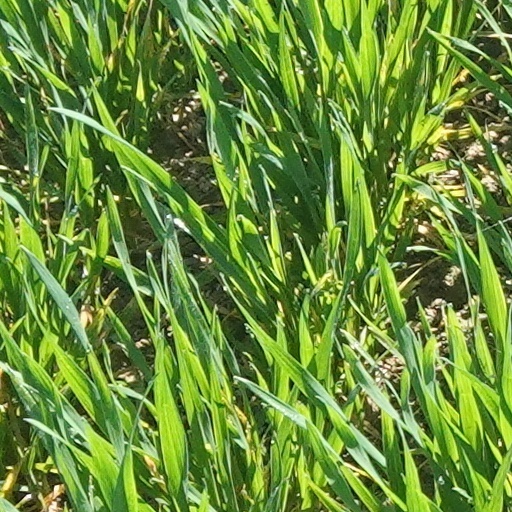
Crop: wheat